Mexican folk dance

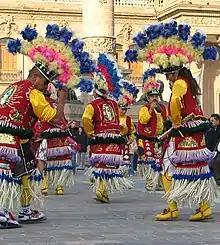
Matachines performance

Arrieros dancers wear white costumes, sometimes with leather chaps, and ride decoratively dressed donkeys. The dance proceeds as a procession and usually ends at a feast, which is central to the festival, with each arriero bringing a dish to share.